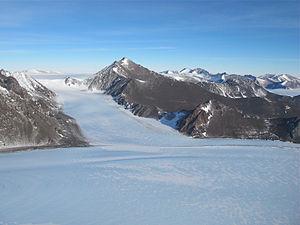
La terre de la Reine-Élisabeth est une partie du territoire antarctique britannique, s'étendant de la mer de Weddell au Pôle Sud. Auparavant sans nom, ce territoire est nommé par le Royaume-Uni en l'honneur d'Élisabeth II en 2012.